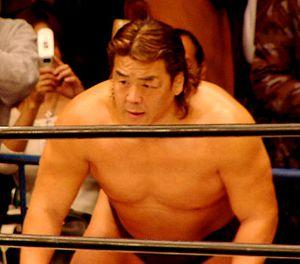
Mitsuo Yoshida est un lutteur, catcheur et promoteur de catch japonais d'origine zainichi, mieux connu sous son nom de ring de Riki Chōshū.